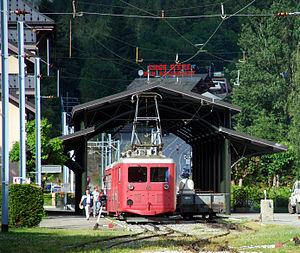
Chemin de fer du Montenvers
Le chemin de fer du Montenvers est une ligne de chemin de fer à crémaillère française de Haute-Savoie à voie métrique de 5,1 kilomètres. Elle a été inaugurée en 1909, et relie Chamonix-Mont-Blanc au Montenvers, un point de vue sur la mer de Glace qui permet aux touristes d'accéder à une grotte de glace. En 2009, avec plus de 800 000 voyageurs, cette ligne était l'attraction touristique la plus fréquentée de la région Rhône-Alpes.